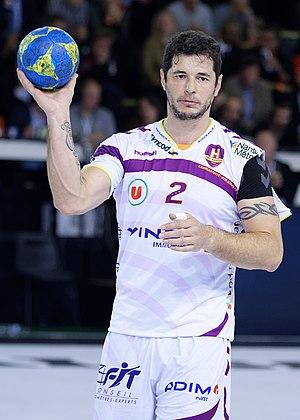
Rencontre de LNH entre l'US Ivry et le HBC Nantes. A Ivry, le 18 novembre 2015.
Alberto Entrerríos Rodríguez, né le 7 novembre 1976 à Gijón, est un joueur puis entraîneur espagnol de handball. Il est le frère du handballeur international Raúl Entrerríos.